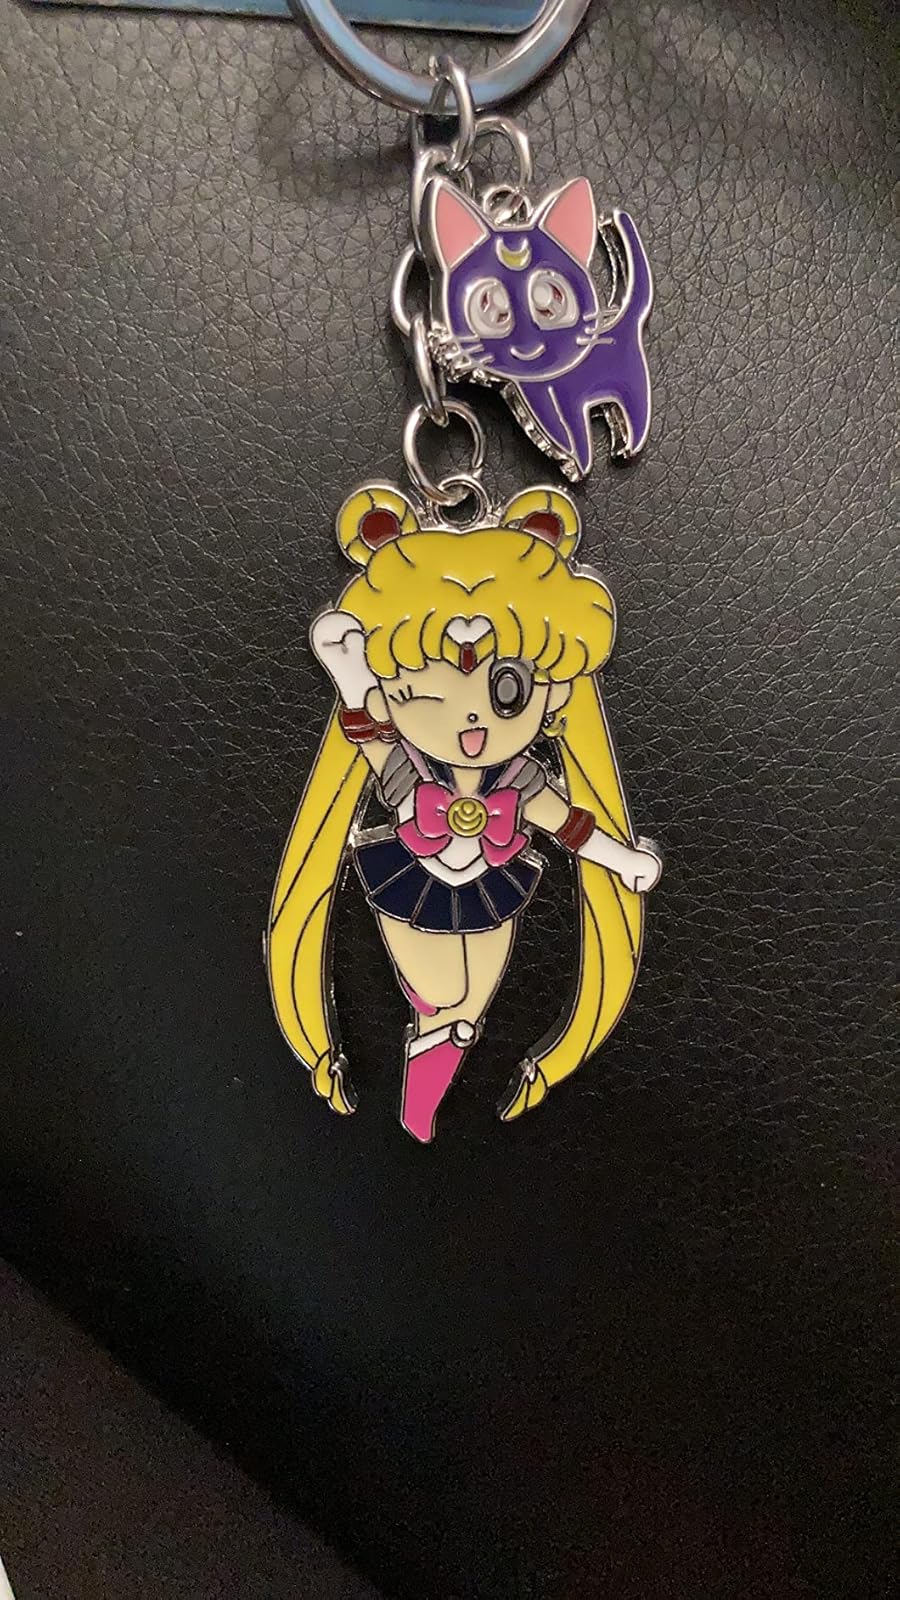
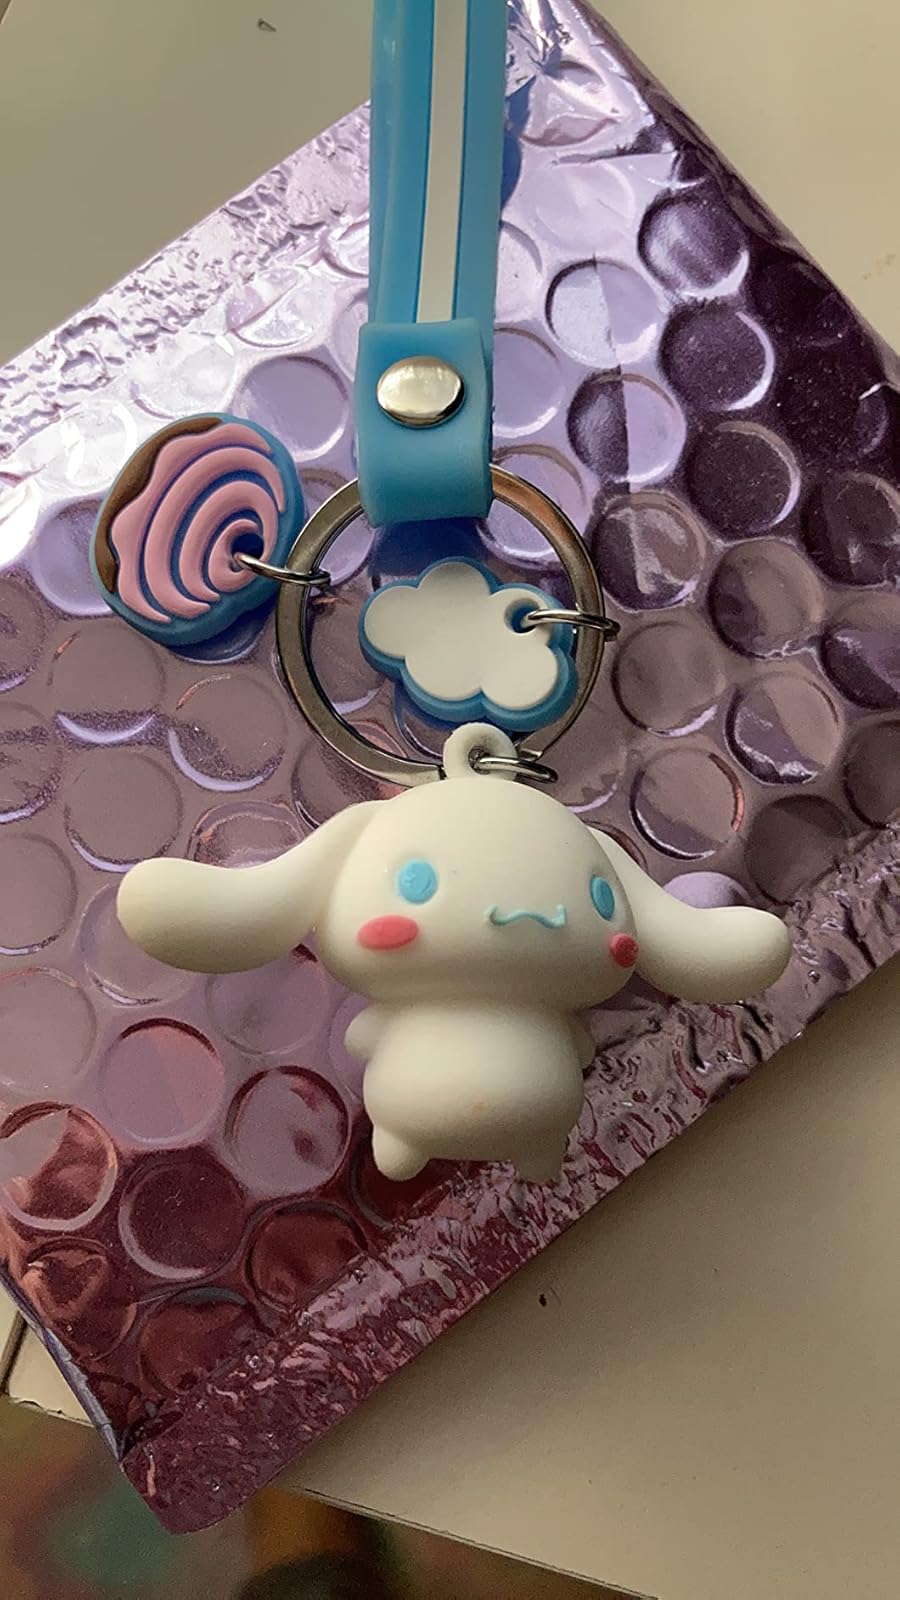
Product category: accessories_keychain
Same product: no